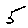
Label: 5